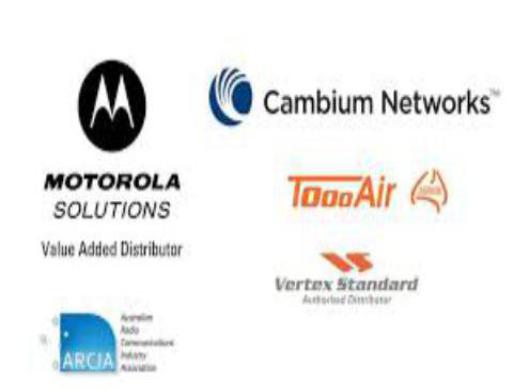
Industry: Electronic